Iwanumaya Hotel

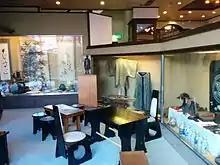
Iwanumaya Hotel museum exhibit

The hotel features Japanese, Western, and mixed style rooms for a total of 148 rooms with capacity for 600 guests. There are indoor and outdoor baths separated by gender, however there is also a private family bath available to rent for an additional fee. Changing rooms, sauna, and showers are also inside the bathing facilities. Other hotel facilities include a convention hall, banquet hall, special conference room, party room, conference room, karaoke salon, este and massage, bar, two restaurants, a noodle shop, gift shop, smoking room, and small-scale museum displays. The hotel is located next to the 1,000 year old Hotel Sakan.